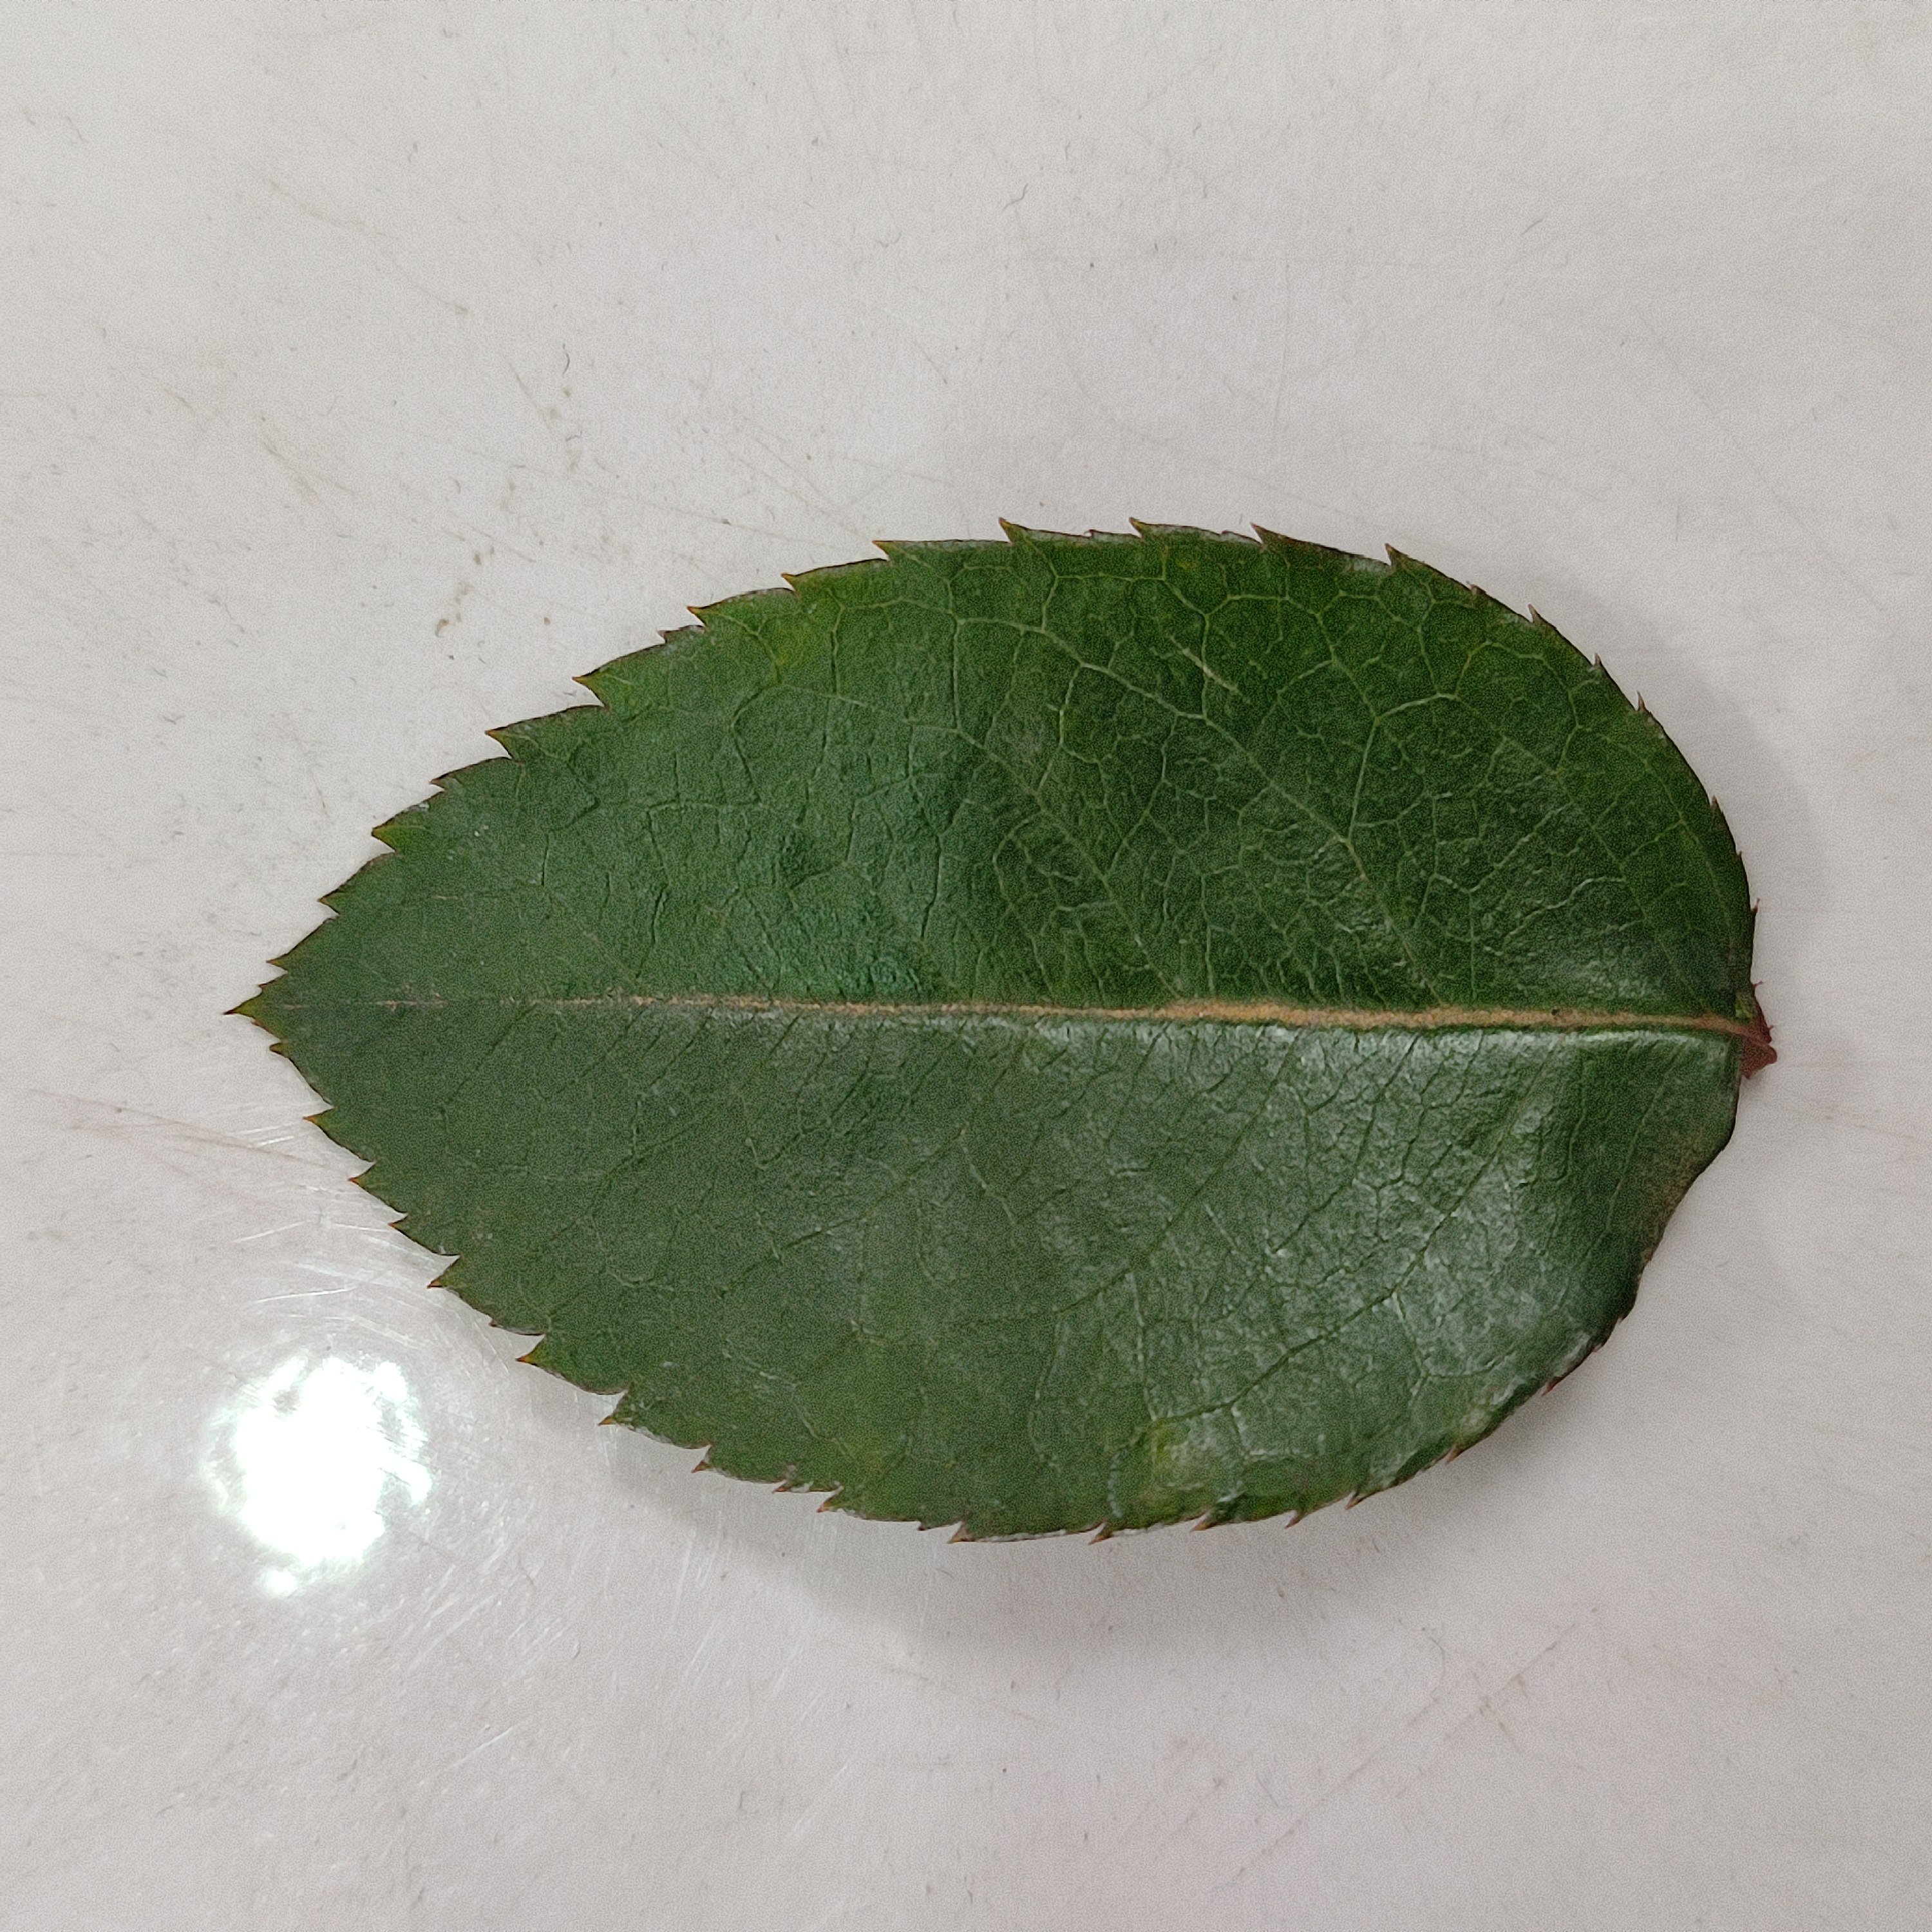
Label: Healthy Leaf